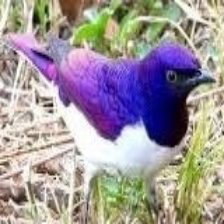
Species: VIOLET BACKED STARLING
Scientific name: CINNYRICINCLUS LEUCOGASTER